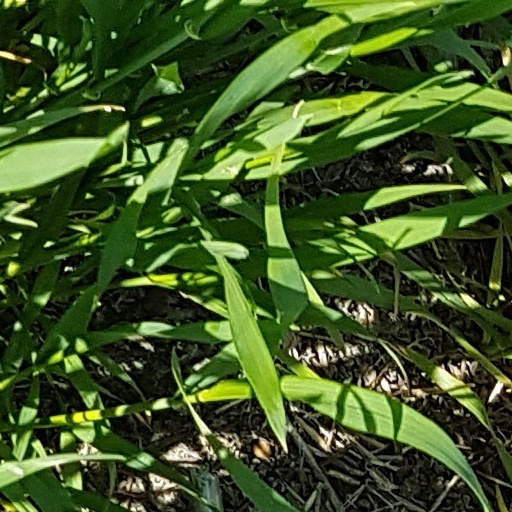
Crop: wheat